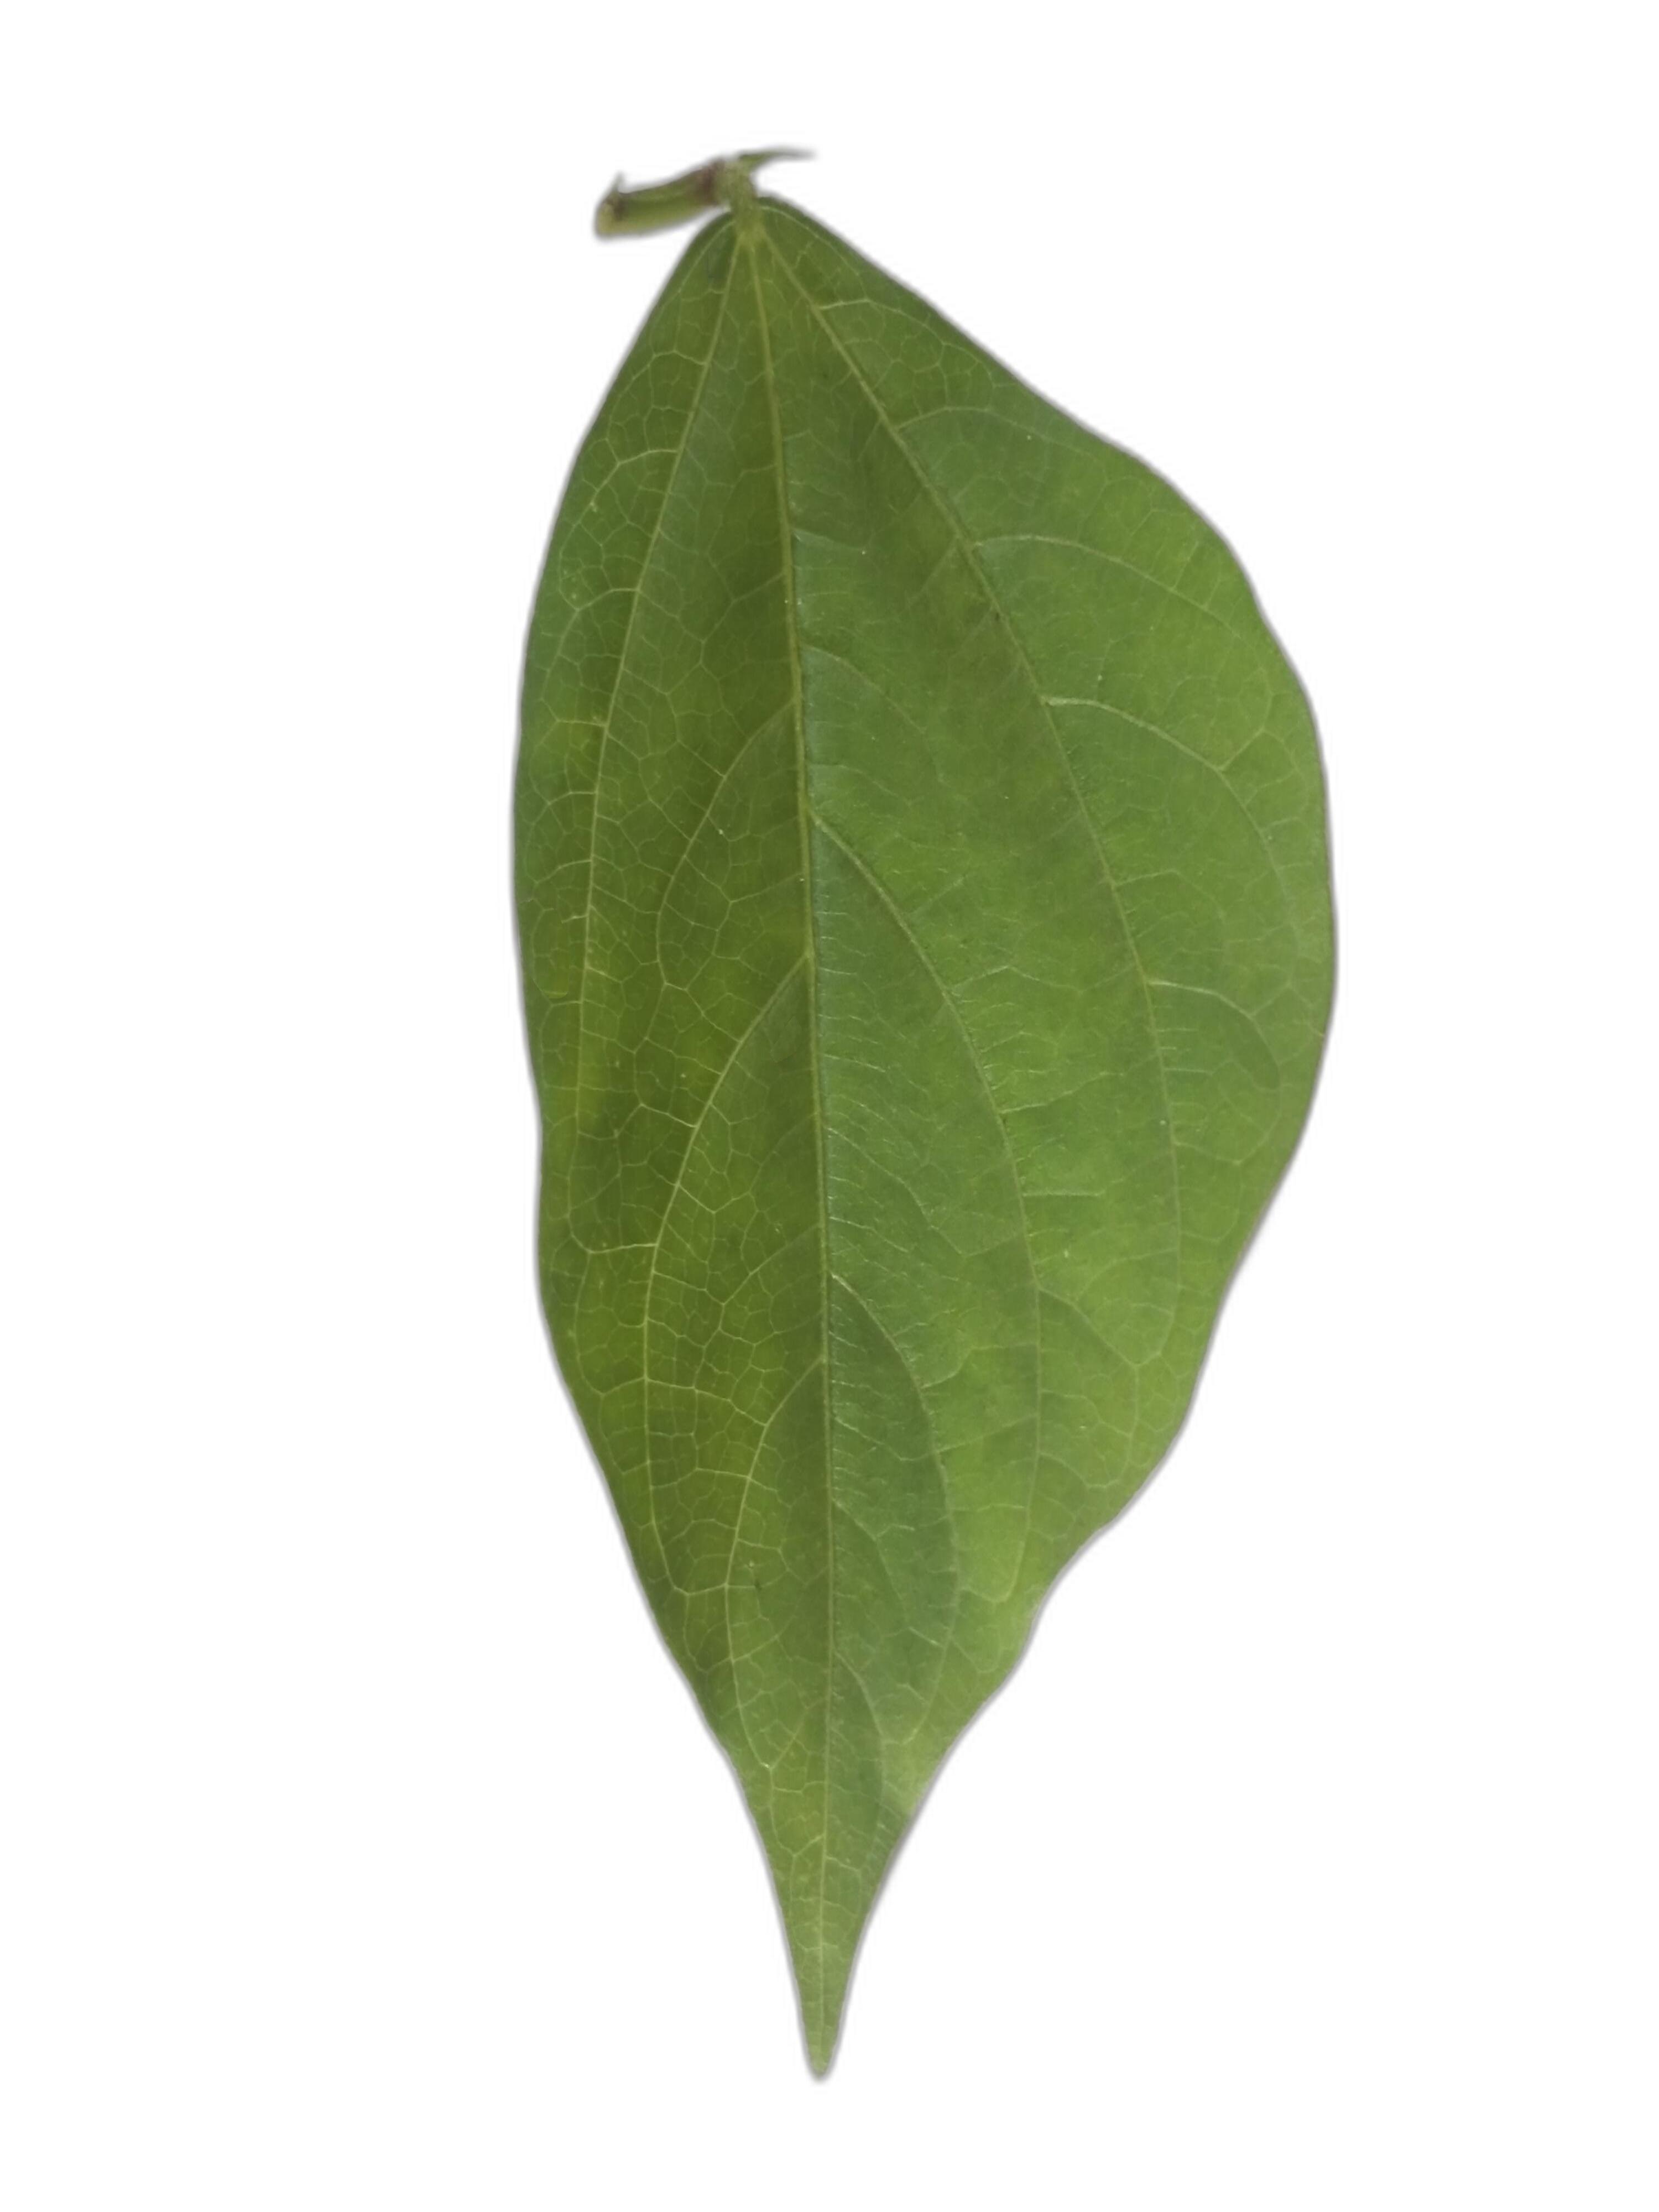
Label: Healthy